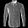
Label: Shirt